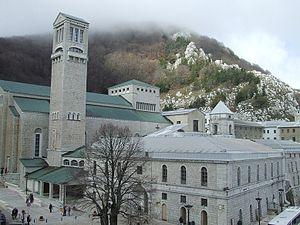
Les monuments nationaux italiens sont des sites ou des zones que l’État italien considèrent comme ayant des caractéristiques particulières et les placer en tant que points de symboles de référence à la communauté nationale.
La province d'Avellino est une province italienne de la région de Campanie.
La 7ᵉ étape du Tour d'Italie 2011 s'est déroulée le vendredi 13 mai 2011. Maddaloni est la ville de départ, et Montevergine di Mercogliano la ville d'arrivée. Le parcours a eu lieu sur une topologie de haute-montagne sur un distance de 110 km. Il s'agissait de la première étape de ce type, ainsi que de la première arrivée au sommet. En outre, cette étape est la plus courte de l'édition 2011 du Giro.